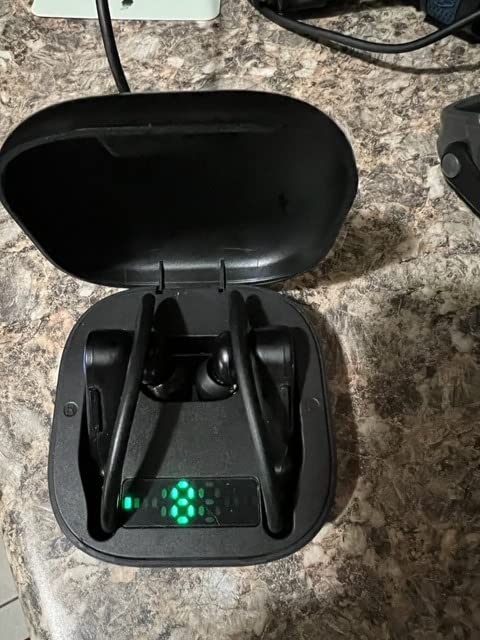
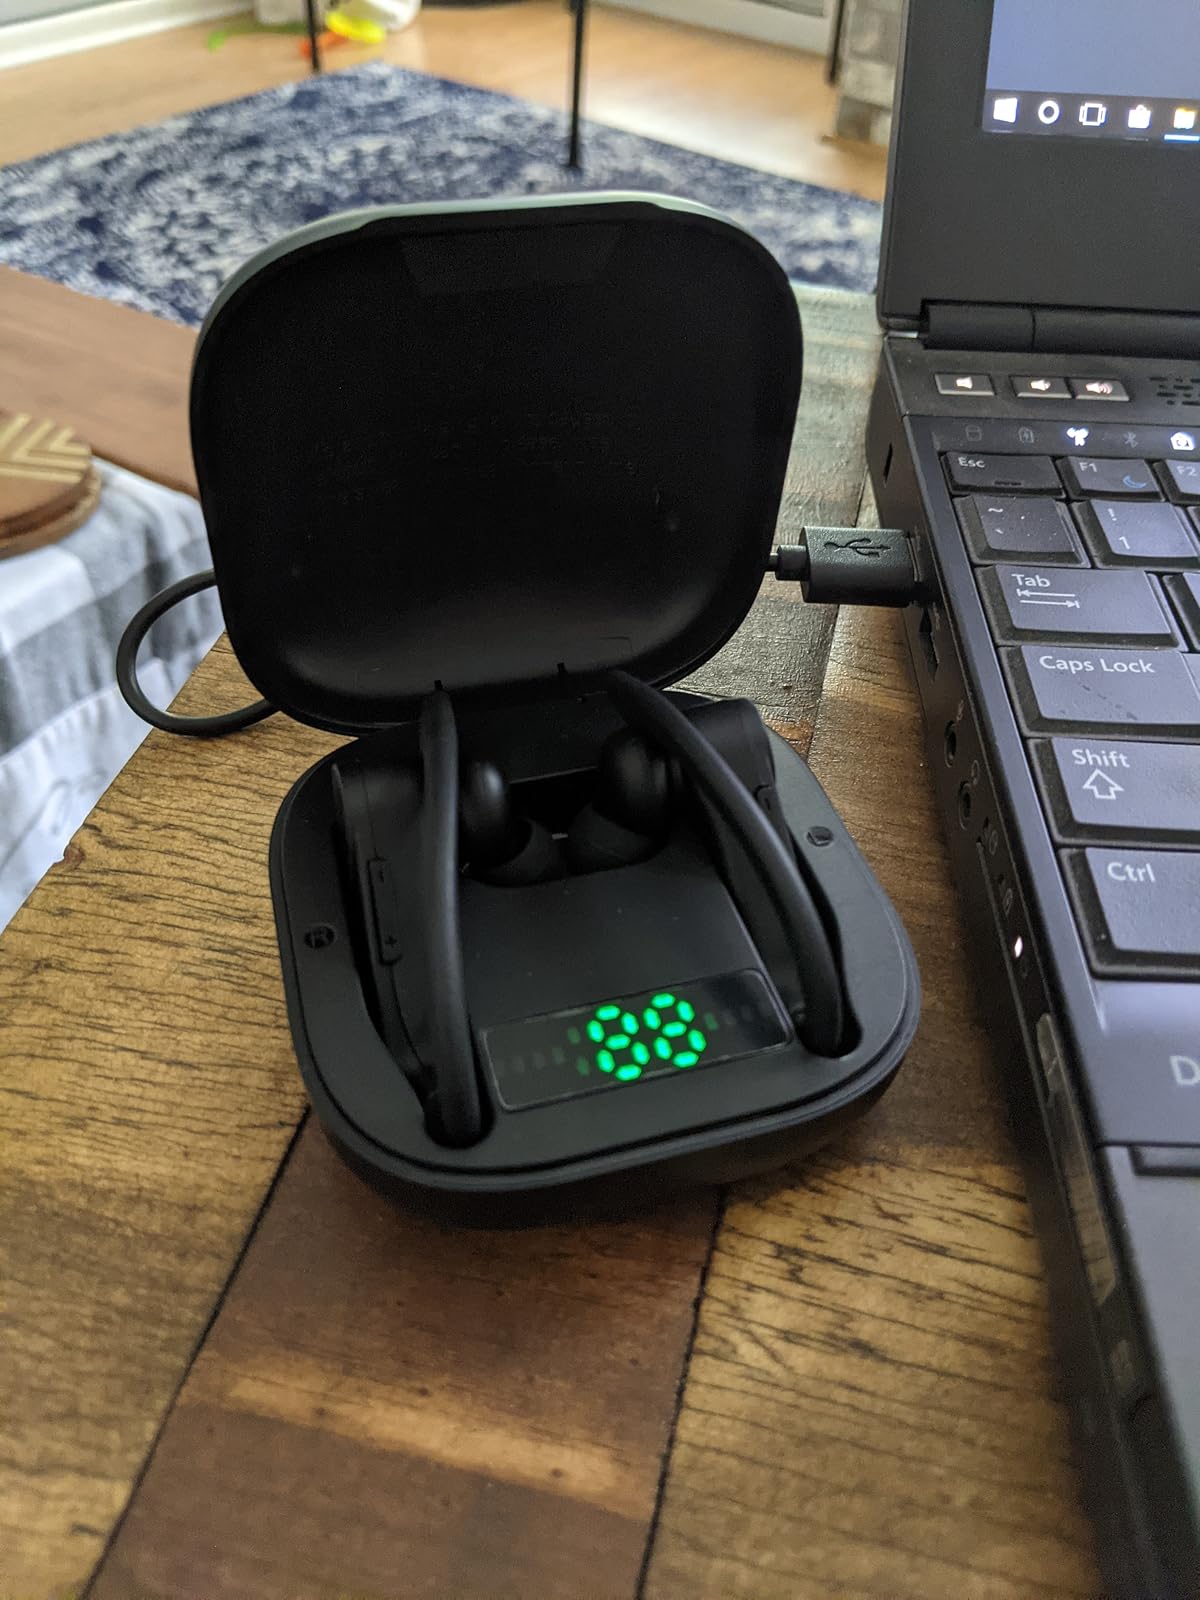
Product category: earbuds
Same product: no